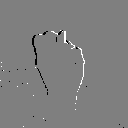
ASL letter: n